Statue of John Bunyan, Bedford

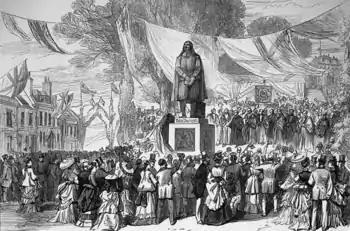
An engraving of the Bunyan Celebration of 10 June 1874, published in the Illustrated London News ten days later

The unveiling was a major event, called the Bunyan Celebration (or the Bunyan Festival), attended by people from across the United Kingdom, from the then colonies and from America. The day was treated as a holiday by all the nearby villages and Bunyan's birthplace, Elstow. Locally invitations went to all Sunday Schools, totalling 3,380 children who consumed a ton and a quarter of cake.